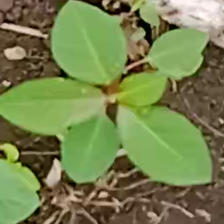
Weed species: Moti_dudhi(Euphorbia_geneculata_L)